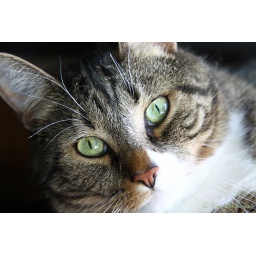
My boy, Ares was lounging on his cat tree in front of the window. Taken in natural light.